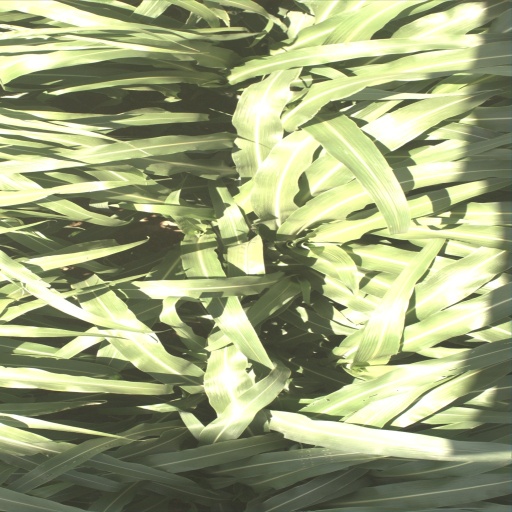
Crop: sorghum